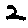
Label: 2